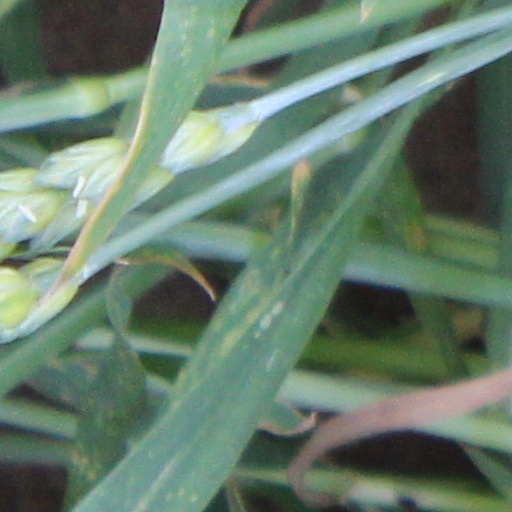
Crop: wheat